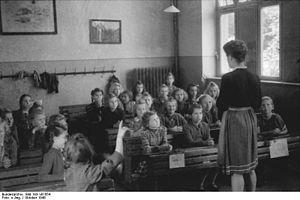
Dans une classe d'un établissement secondaire, le délégué de classe est un élève de la classe chargé de représenter les autres élèves.